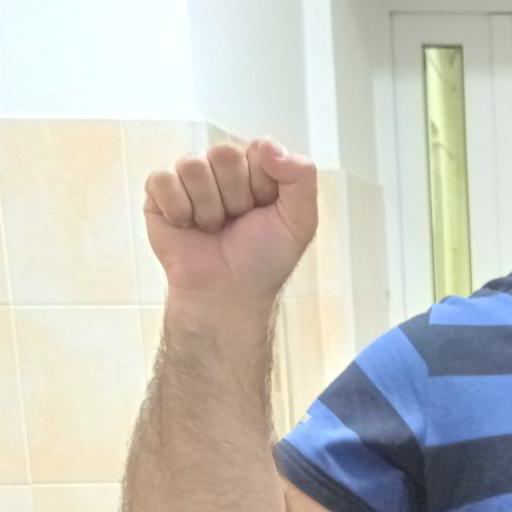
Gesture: fist